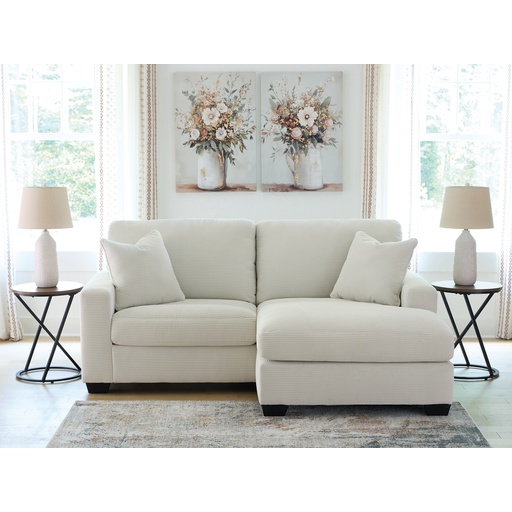
Greenbriar Sofa Chaise
The crisp neutral hue and striking design details of this sofa chaise create a living room that expertly reflects your modern taste. For irresistibly cool textural appeal, the ultra-soft fabric is enhanced by a small-scale corded look. With a clean-lined silhouette complete with track arms, this sofa chaise allows you to take a trend-right approach to everyday living. Specifications Height 40in Width 85in Depth 62in Details Corner-blocked frame, Attached back and loose seat cushions, High-quality foam cushions wrapped in poly fiber, Throw pillows included, Pillows with soft polyfill, Polyester upholstery, Exposed feet with faux wood finish, Platform foundation system resists sagging 3x better than spring system after 20,000 testing cycles by providing more even support, Smooth platform foundation maintains tight, wrinkle-free look without dips or sags that can occur over time with sinuous spring foundations Shade Light Material Fabric Lifestyle Contemporary Dimensions 85''W x 62''D x 40''H
Brand: Signature Design by Ashley®
Category: Furniture > Sofas > Chaise Longue Sofas